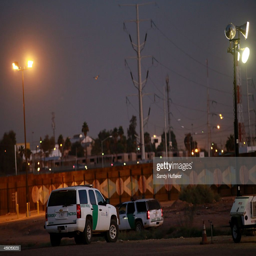
vehicles patrol along the border wall .